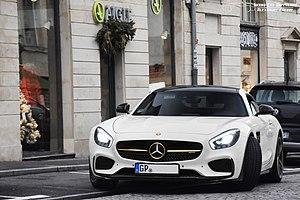
La Mercedes-AMG GT est une voiture sportive développée par le constructeur automobile allemand Mercedes-AMG depuis 2014. Il s'agit de la seconde voiture de sport développée complètement en interne après la Mercedes-Benz SLS AMG.